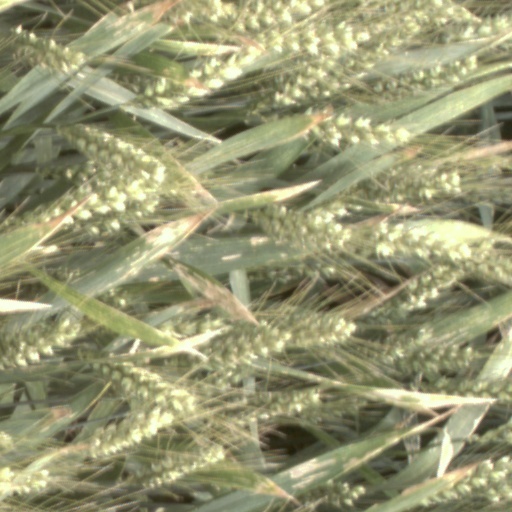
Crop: wheat